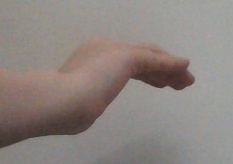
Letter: haa